Larry Ruvo

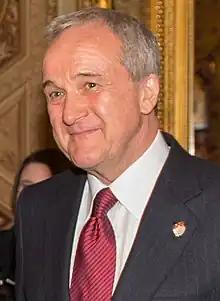
Ruvo in 2014

Lawrence Wayne Ruvo (born 1946) is an American business executive, wine expert, and philanthropist who is currently the vice president and general manager of Southern Wine and Spirits of Nevada. He founded the Keep Memory Alive foundation and The Lou Ruvo Brain Institute. He serves on the American Gaming Association Board of Directors and is a member of the Gaming Hall of Fame (2005). He is married and has three daughters.